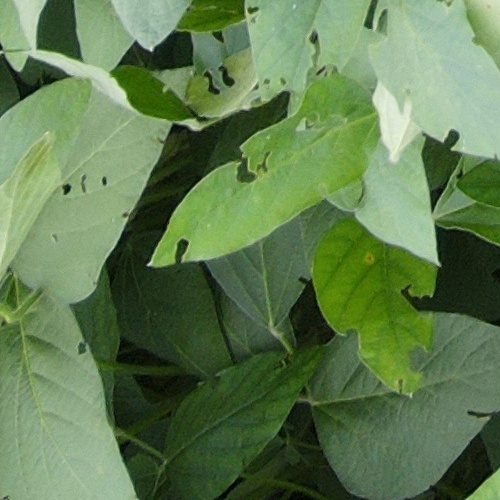
Label: Caterpillar